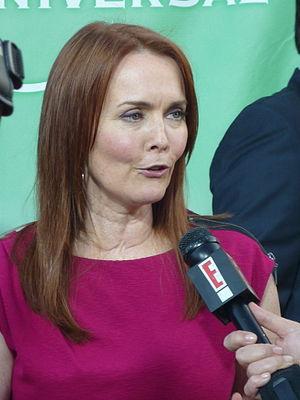
Laura Elizabeth Innes est une actrice et réalisatrice américaine née le 16 août 1957 à Pontiac.
Kerry Weaver est un personnage de fiction de la série télévisée Urgences, incarnée par l'actrice Laura Innes. Elle a été doublée dans la version française par Virginie Ogouz lors de la saison 2, puis par Stéphanie Murat jusqu'à la saison 9, et enfin par Valérie de Vulpian à partir de la saison 10.